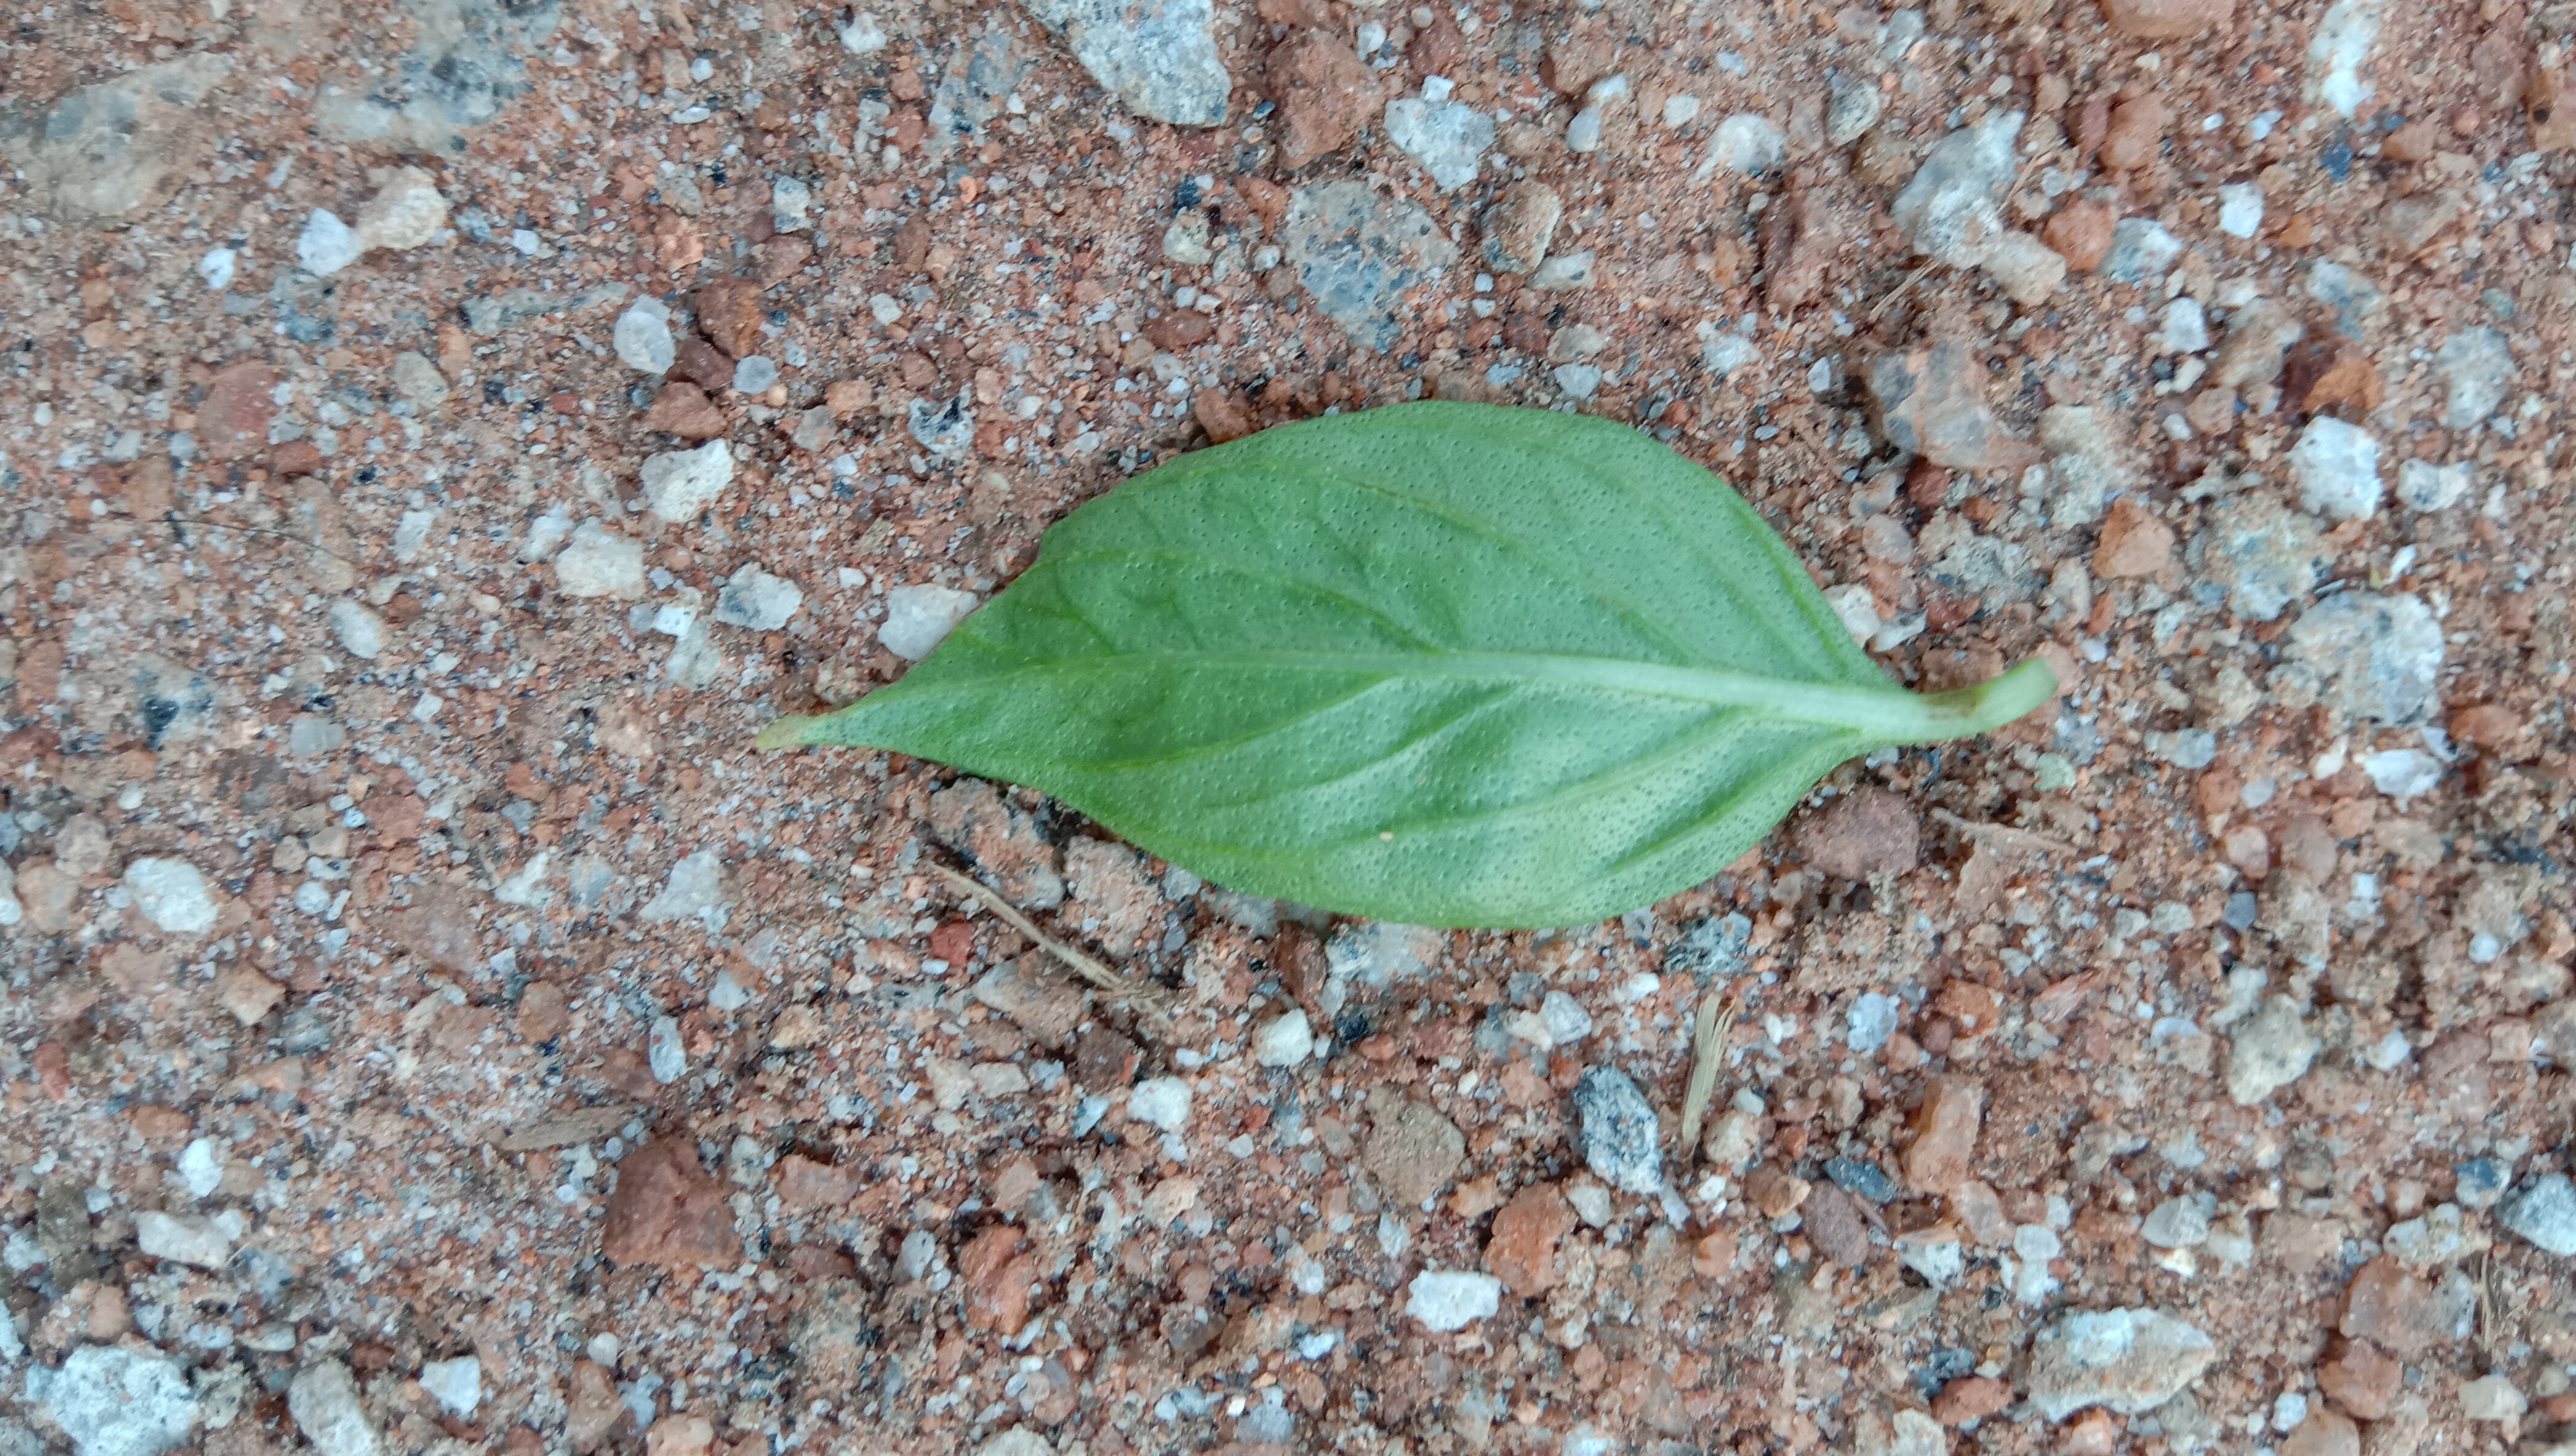
Plant: kamakasturi